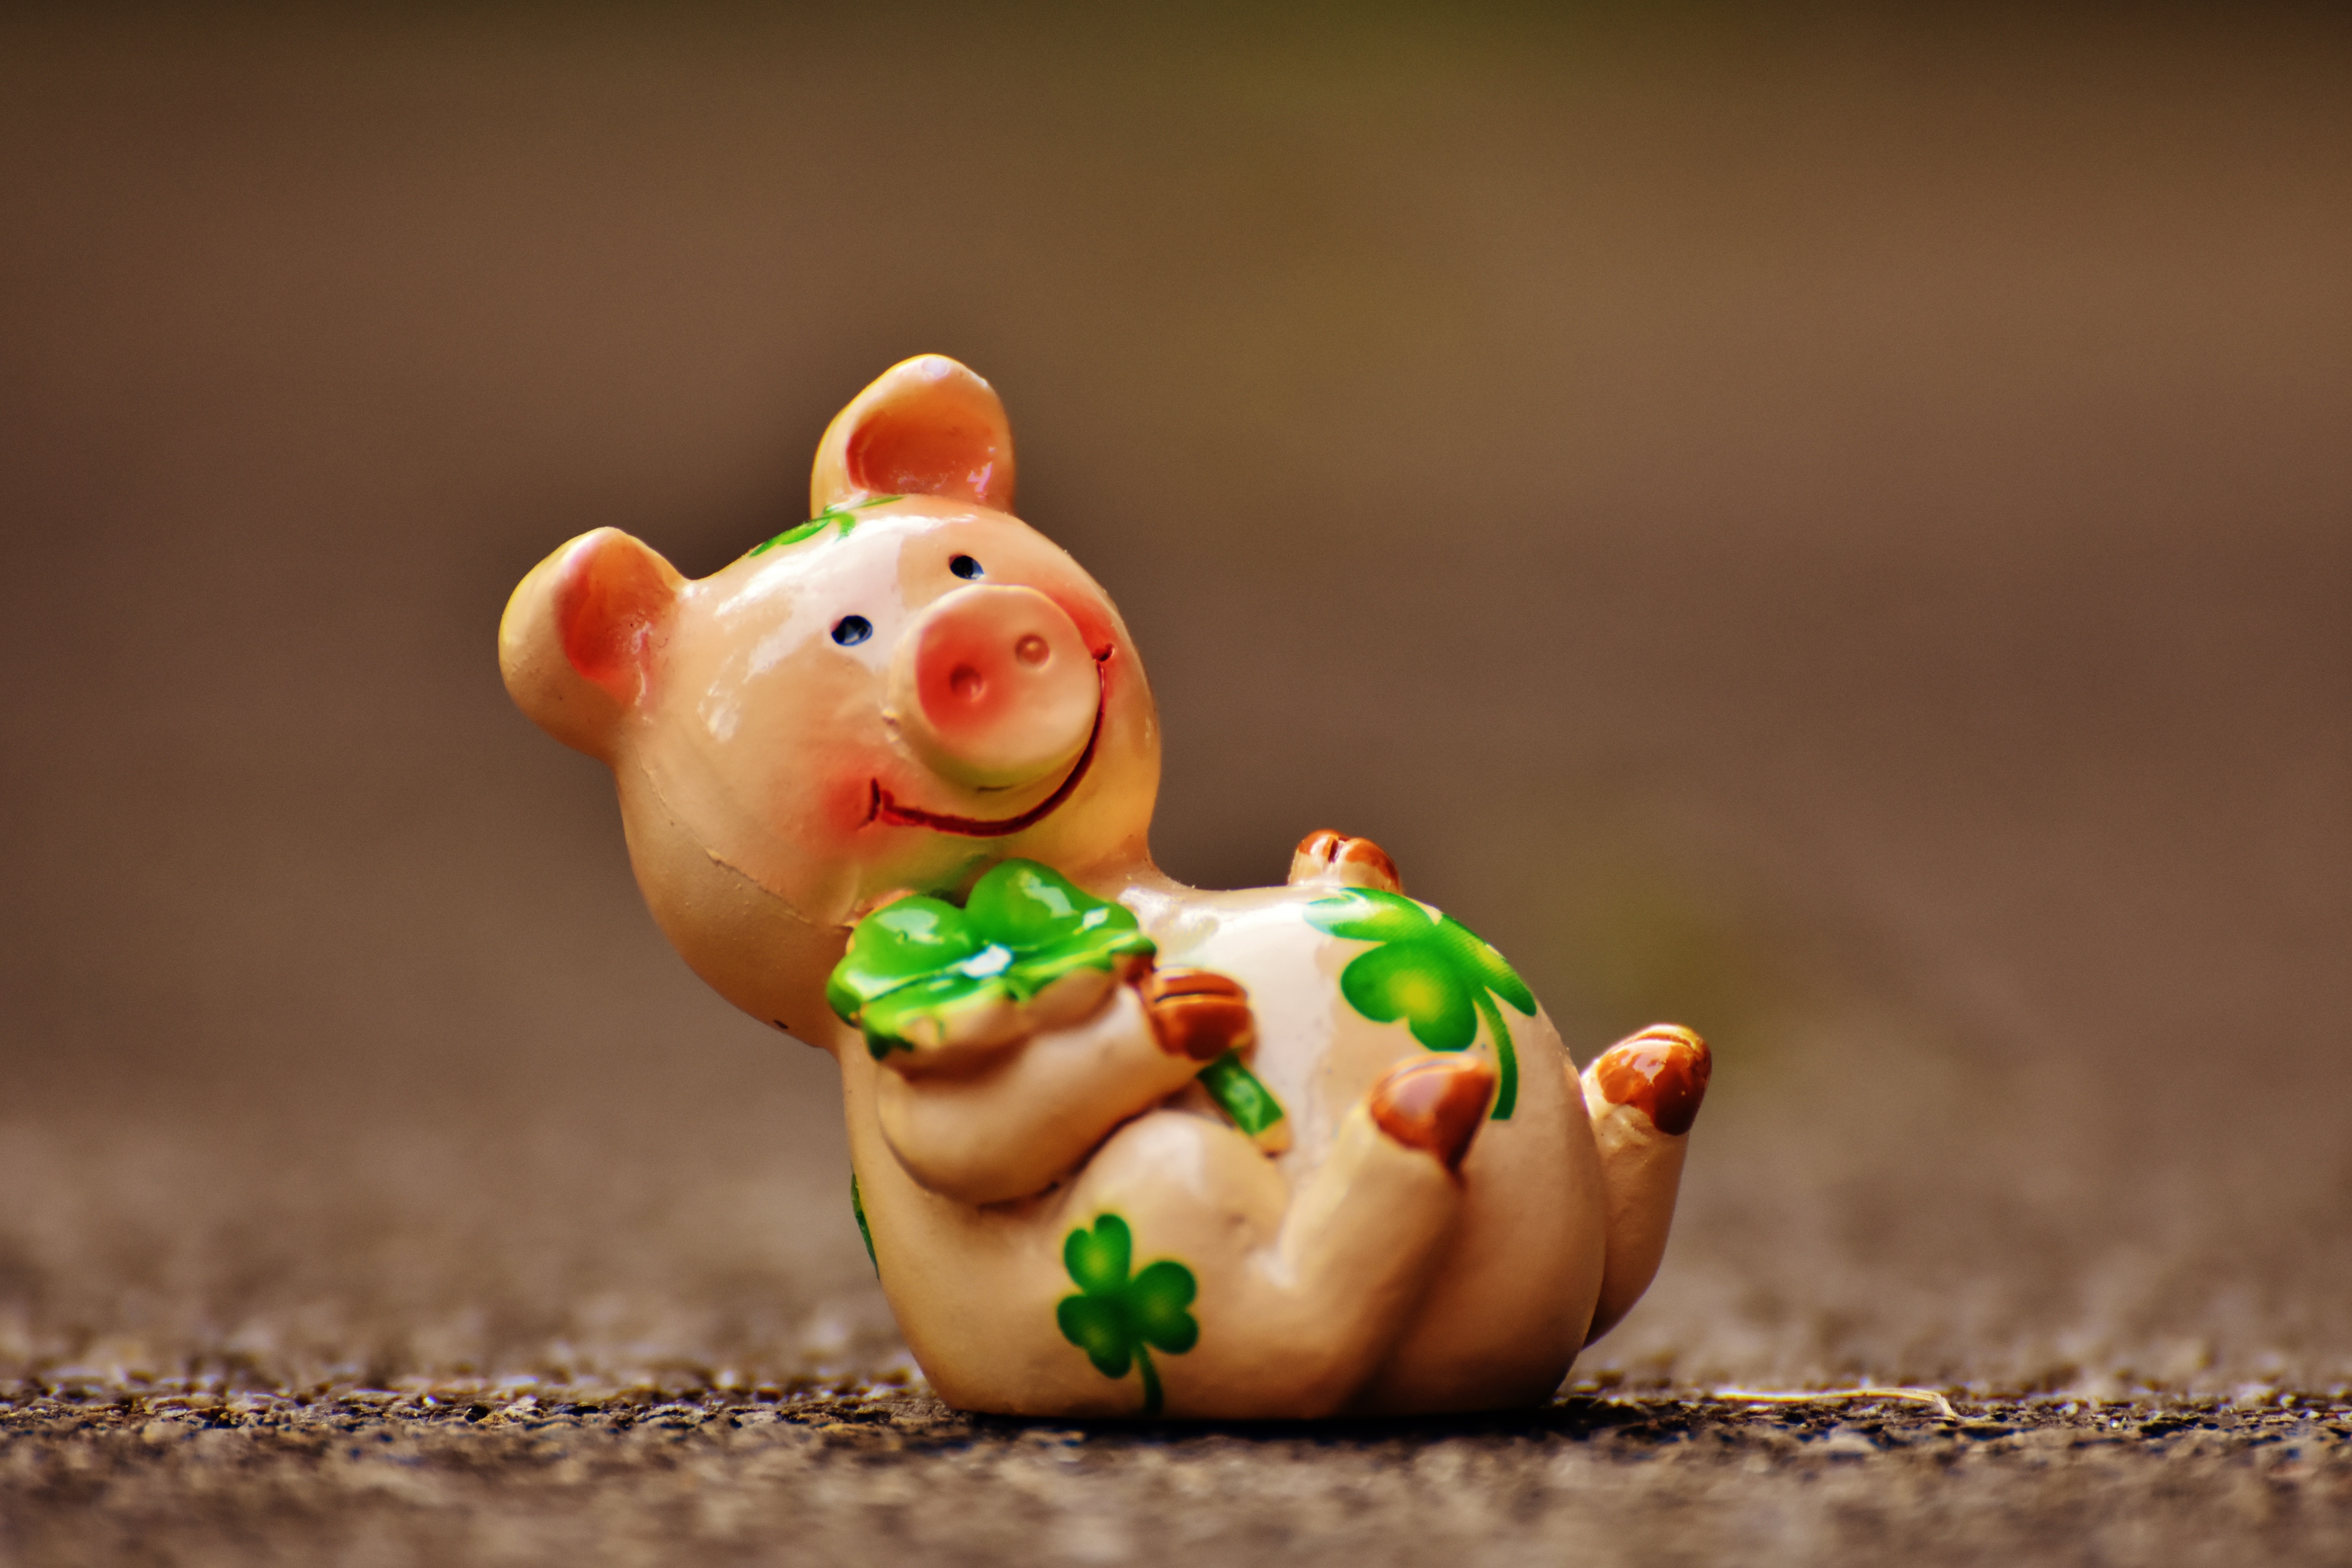
sweet, animal, cute, food, pink, dessert, toy, fig, piglet, figurine, funny, luck, sweetness, flavor, lucky charm, four leaf clover, lucky pig, new year's day